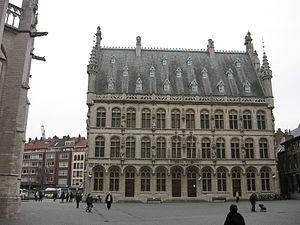
Cette page regroupe l'ensemble des monuments classés de la ville de Louvain.